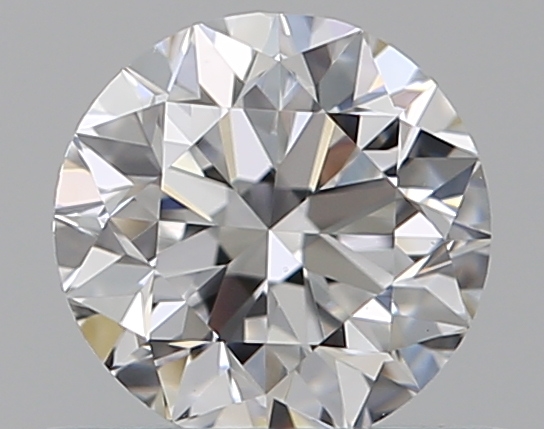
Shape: round
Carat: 0.5
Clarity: VS1
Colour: D
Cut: VG
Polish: EX
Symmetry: VG
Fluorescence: N
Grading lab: GIA
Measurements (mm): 4.94 x 5 x 3.2